Pioneers' Obelisk (Montreal)

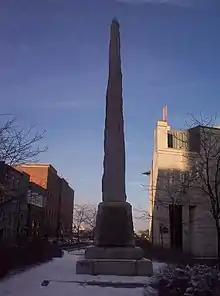

The Pioneers' Monument Obelisk is a monument in Old Montreal.